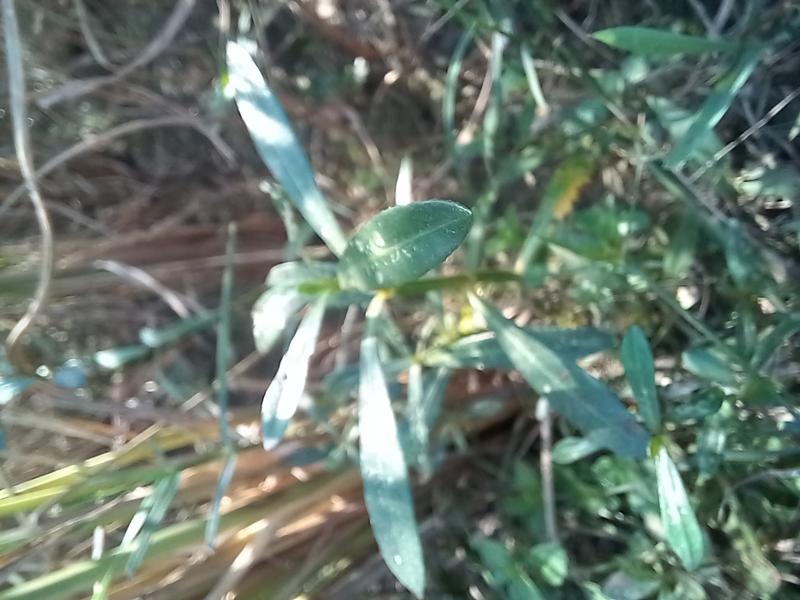
Weed species: Alternanthera philoxeroide